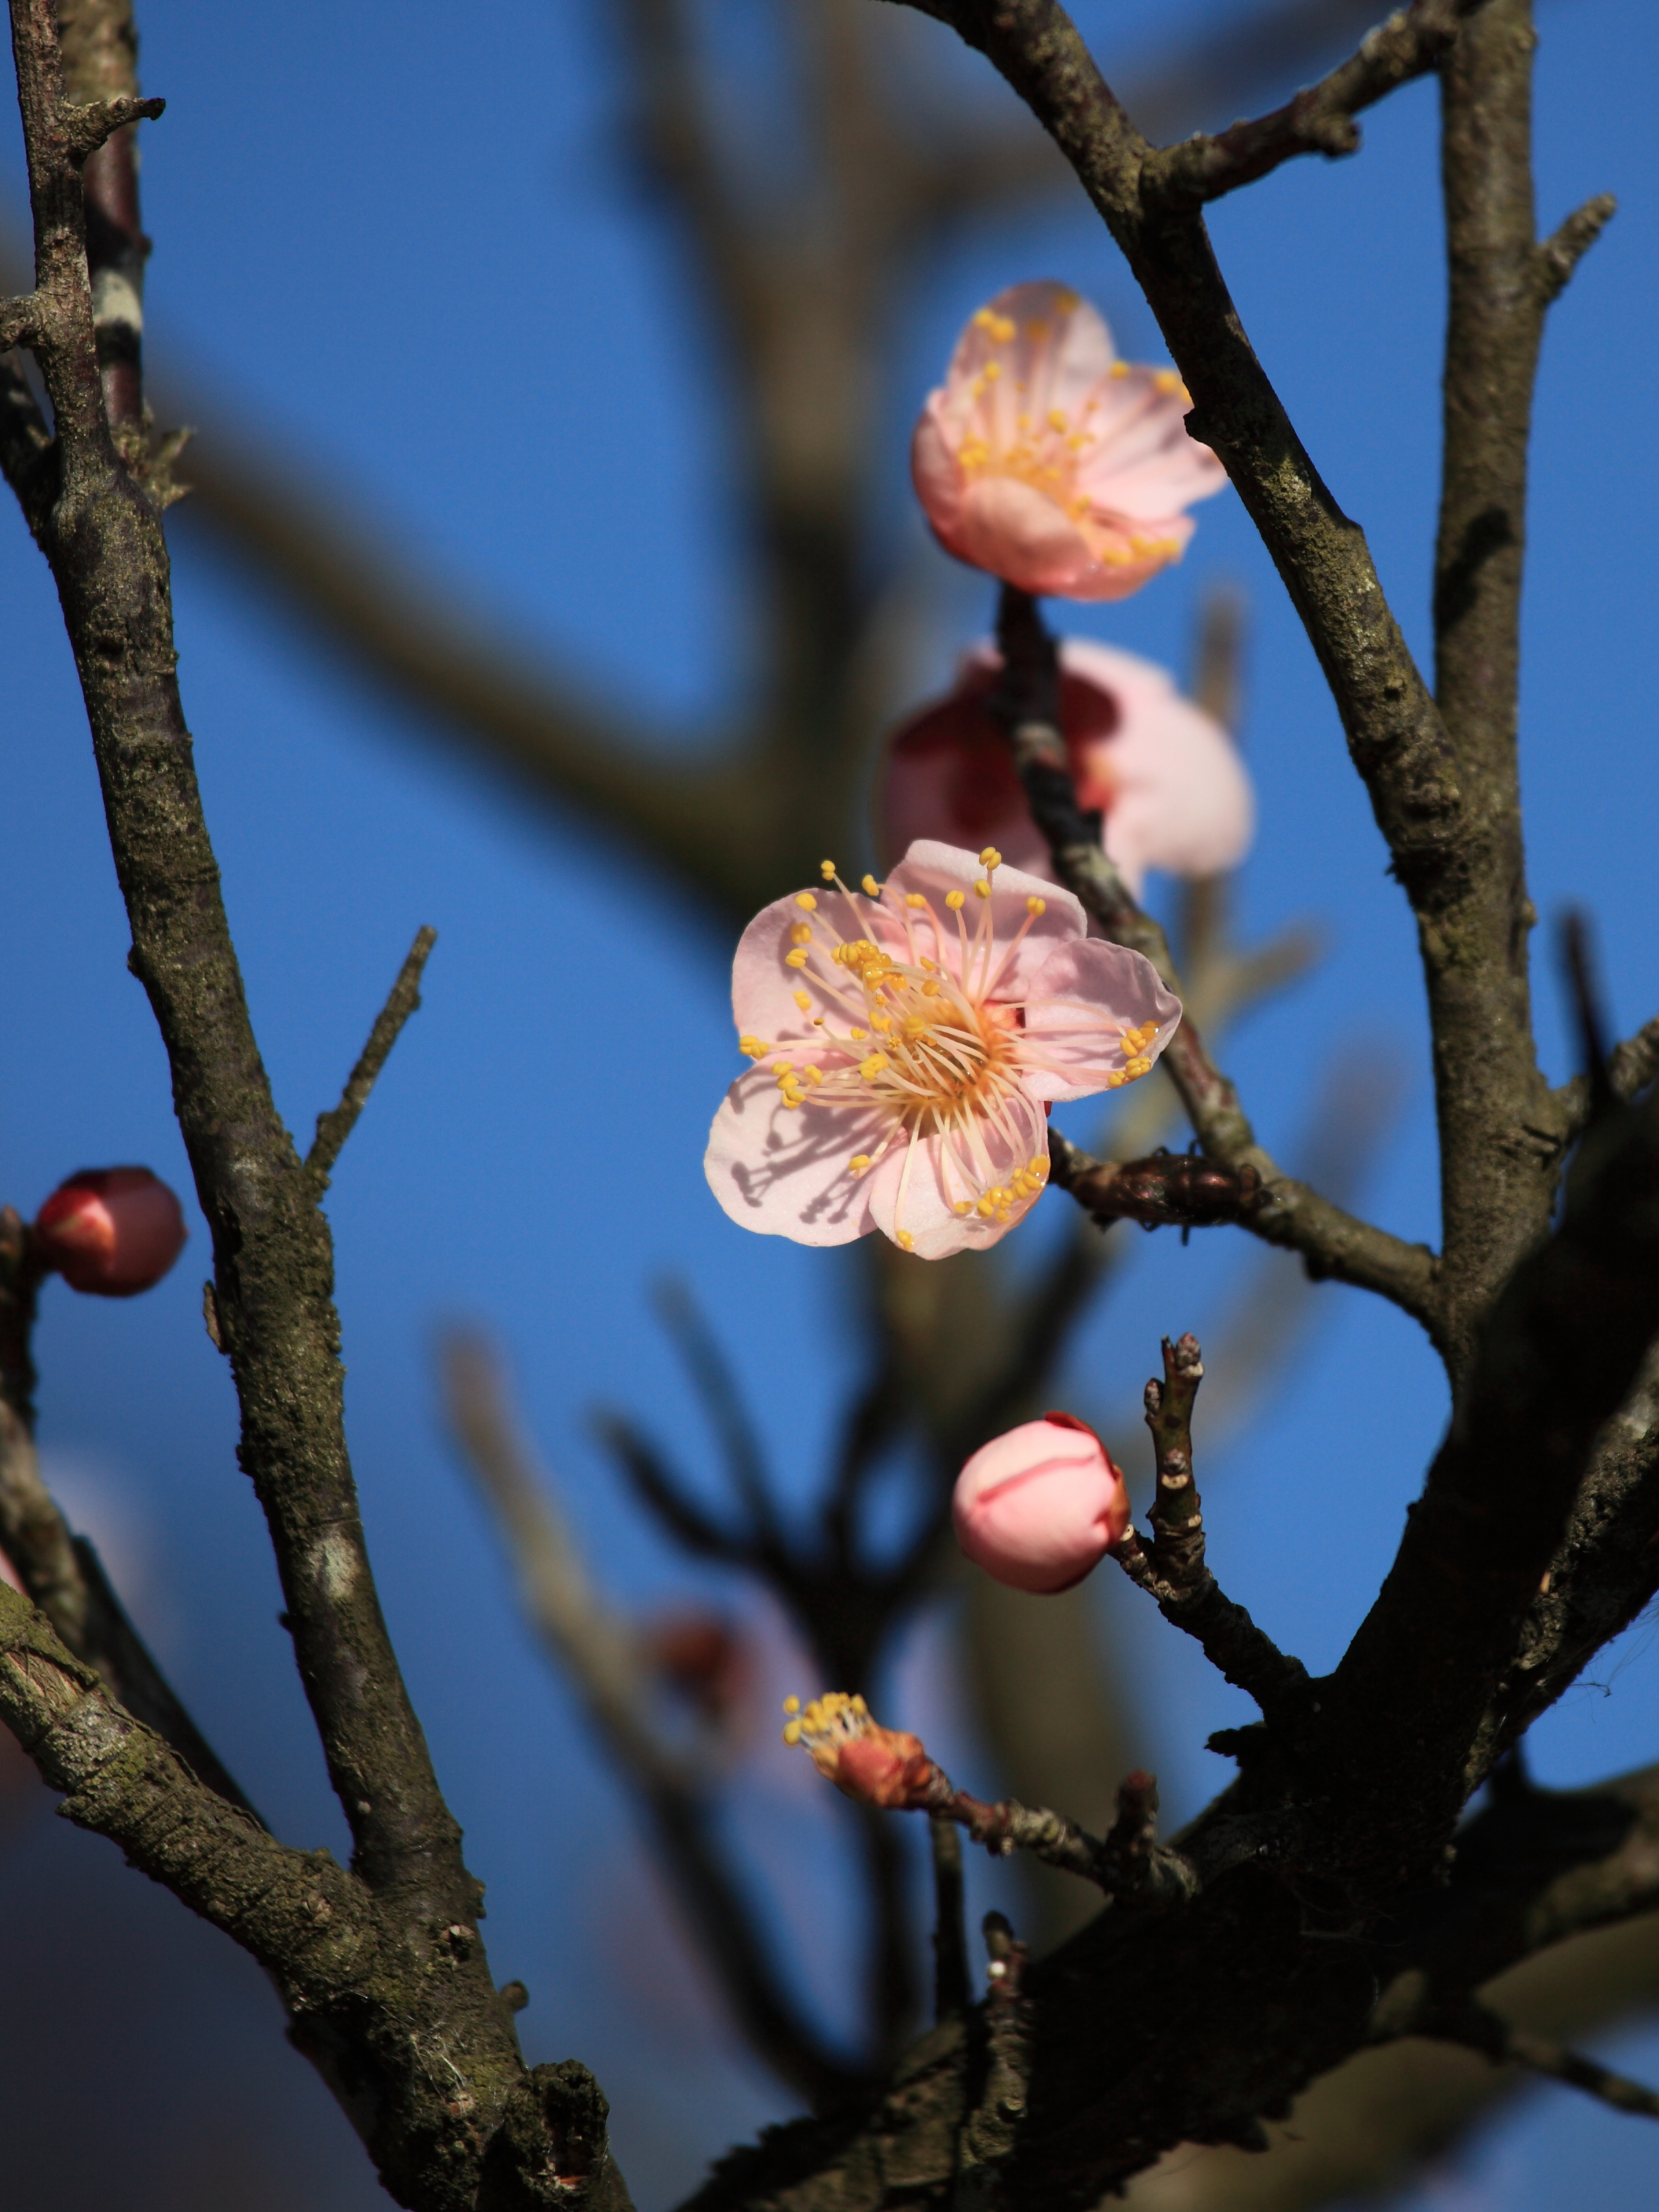
tree, nature, branch, blossom, plant, leaf, flower, spring, high, produce, autumn, botany, flora, season, twig, close up, 5d, hires, markii, prunus, hi, res, resolution, mume, ume, macro photography, flowering plant, plant stem, woody plant, land plant